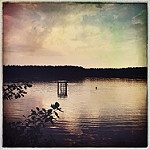
Label: sea